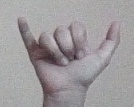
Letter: ya